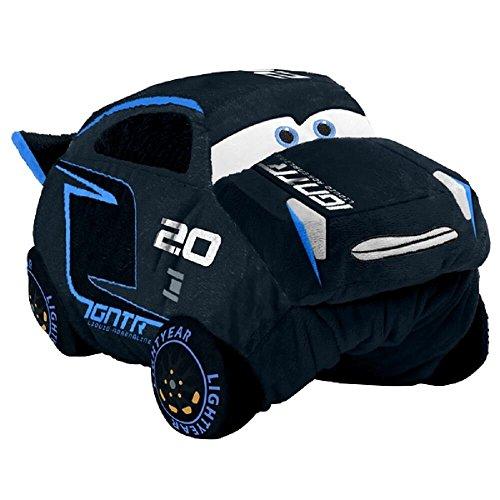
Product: Pillow Pets Disney Pixar Cars 3, Jackson Storm, 16" Stuffed Plush Toy
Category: Toys & Games | Stuffed Animals & Plush Toys | Plush Pillows
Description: Enjoy a comfy high-octane thrill ride: Jackson Storm, The Super cool opponent on the track, is now a Super soft plush for imaginative play and comfy naps.
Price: $19.36
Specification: ProductDimensions:16x12.5x7.5inches|ItemWeight:13.6ounces|ShippingWeight:1.1pounds(Viewshippingratesandpolicies)|DomesticShipping:ItemcanbeshippedwithinU.S.|InternationalShipping:ThisitemcanbeshippedtoselectcountriesoutsideoftheU.S.LearnMore|ASIN:B01MYE51FK|Itemmodelnumber:DCP-NS-STORM|Manufacturerrecommendedage:3yearsandup